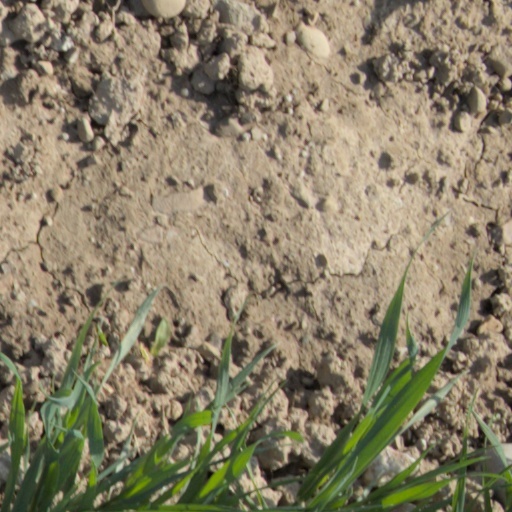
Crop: wheat